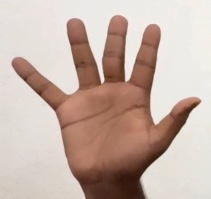
ASL sign: 5